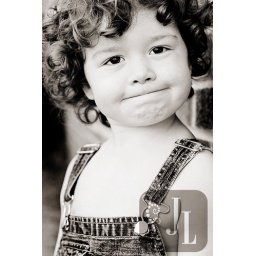
I think this boy belongs in black and white